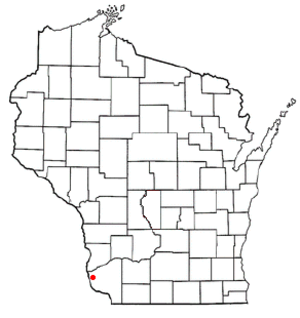
Bagley est un village dans le comté de Grant, dans le Wisconsin, aux États-Unis d'Amérique.